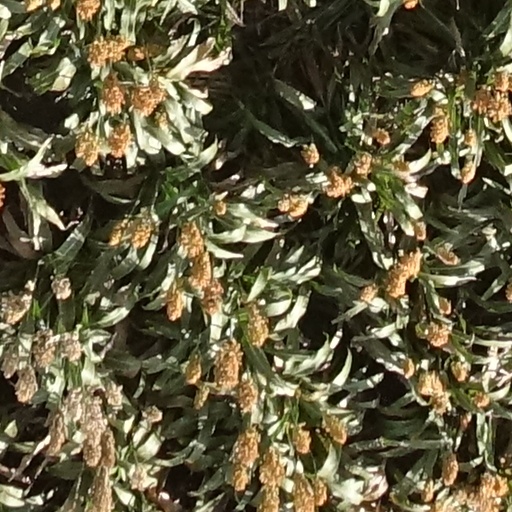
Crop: sorghum